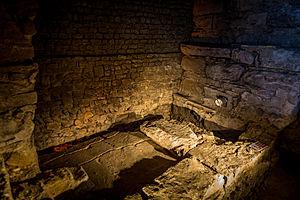
La cathédrale Notre-Dame de Strasbourg est une cathédrale gothique catholique située à Strasbourg, en région Grand Est, dans le département français du Bas-Rhin en Alsace.